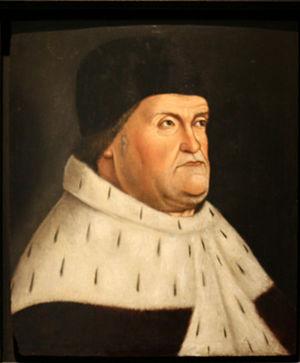
Portrait du roi René au musée d-histoire de Marseille.
Dans l'histoire de l'Anjou, l'histoire d'Angers revêt une importance significative, la ville étant la capitale politique, culturelle et économique du comté puis du duché d'Anjou et enfin du Maine-et-Loire.
Marseille, de l'an mille au Moyen Âge tardif, voit l'émergence politique et économique de sa bourgeoisie marchande après cent ans d'un système vicomtal. Sachant profiter des situations diverses, des Croisades aux faiblesses politiques des princes d'Anjou, elle parvient à connaitre des périodes d'essor, néanmoins nuancées par les troubles politiques et l'incapacité de la ville à véritablement rivaliser avec les Républiques italiennes en Méditerranée.
Le musée d'histoire de Marseille est un musée consacré à l'histoire de la ville de Marseille. Fondé en 1983, il a été entièrement rénové et a rouvert le 14 septembre 2013 à l'occasion de Marseille-Provence 2013.
Marbode, évêque de Rennes.
Angers est une commune de l'Ouest de la France située au bord de la Maine, préfecture du département de Maine-et-Loire dans la région Pays de la Loire.